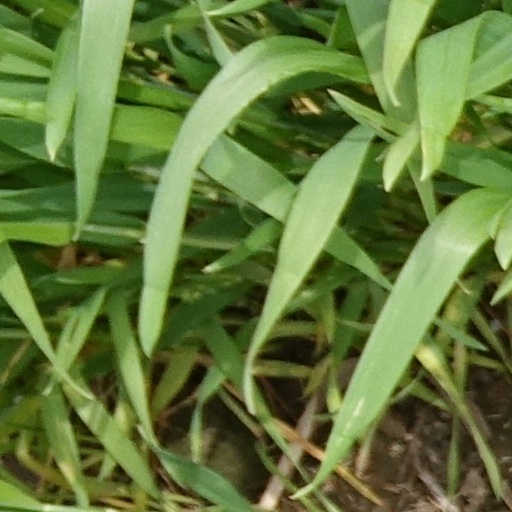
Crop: wheat